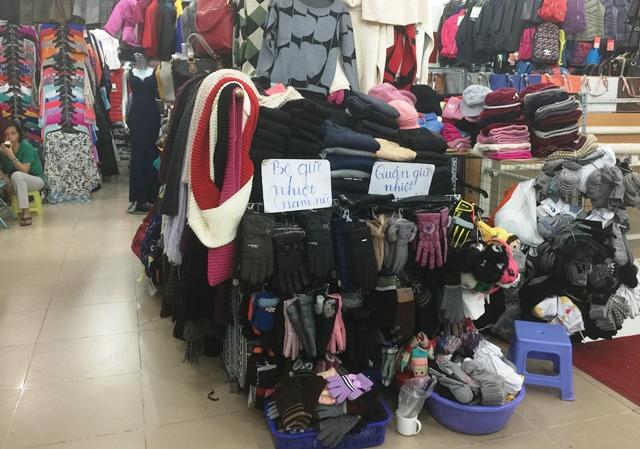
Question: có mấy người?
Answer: có một người